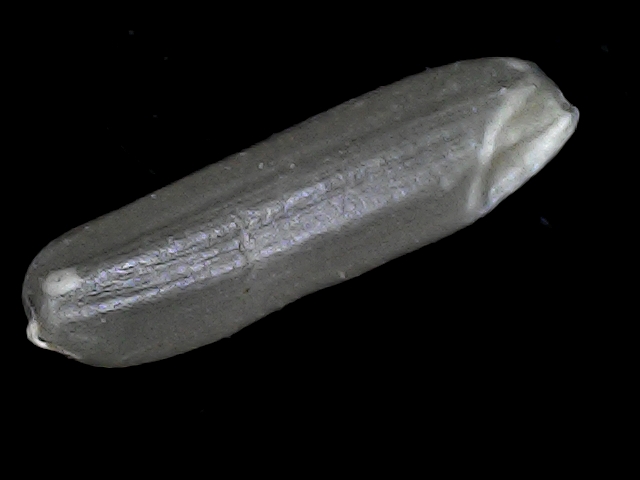
Rice variety: BD70